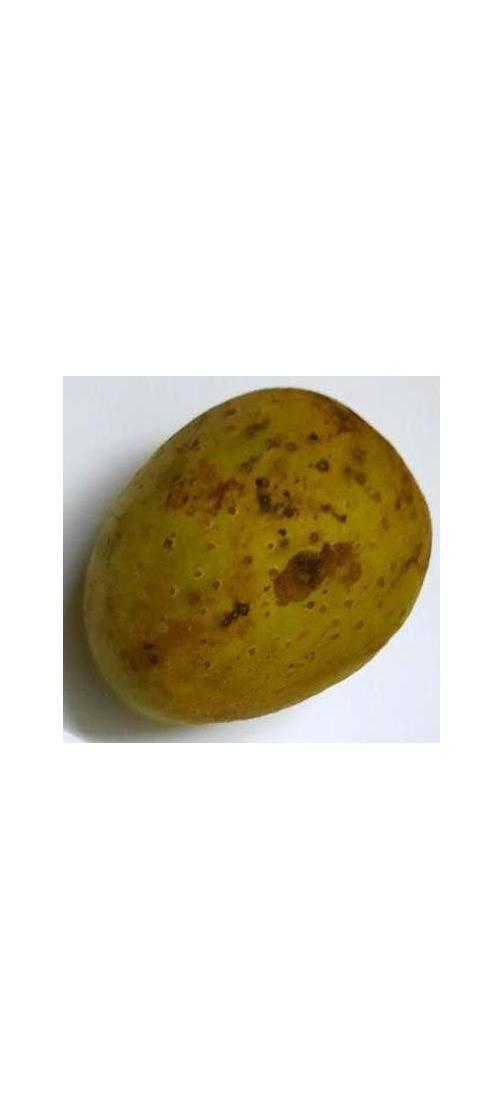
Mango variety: Gourmoti